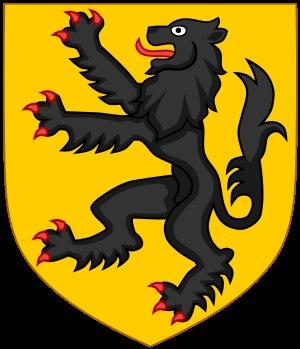
Les armoiries de la Belgique se composent d'un lion d'or, armé et lampassé de gueules, sur champ de sable. Elles sont issues des armes des ducs de Brabant. Elles sont déclinées en plusieurs niveaux :
Le comté de Flandre a été un pagus carolingien, puis l'une des principautés du royaume de France, particulièrement impliquée dans les conflits entre la France et l'Angleterre, et entre la France et l'Empire, aux frontières et à l'influence durement disputées depuis sa création au IXᵉ siècle jusqu'en 1384, date de la mort du comte Louis de Male.
Philippe de France, premier duc Valois de Bourgogne, dit « Philippe le Hardi », né le 17 janvier 1342 à Pontoise et mort le 27 avril 1404 à Hal, est le quatrième et dernier fils du roi Jean II de France, dit « Jean le Bon », et de Bonne de Luxembourg. Il est désigné comme « fils de France, duc de Touraine, duc de Bourgogne, premier pair de France, comte de Flandre et d'Artois et comte palatin de Bourgogne ».